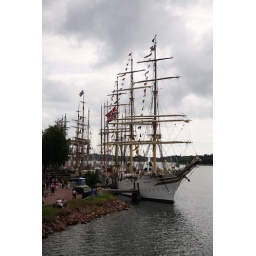
The ship I called home for 4 weeks, moored in Mariehamn.